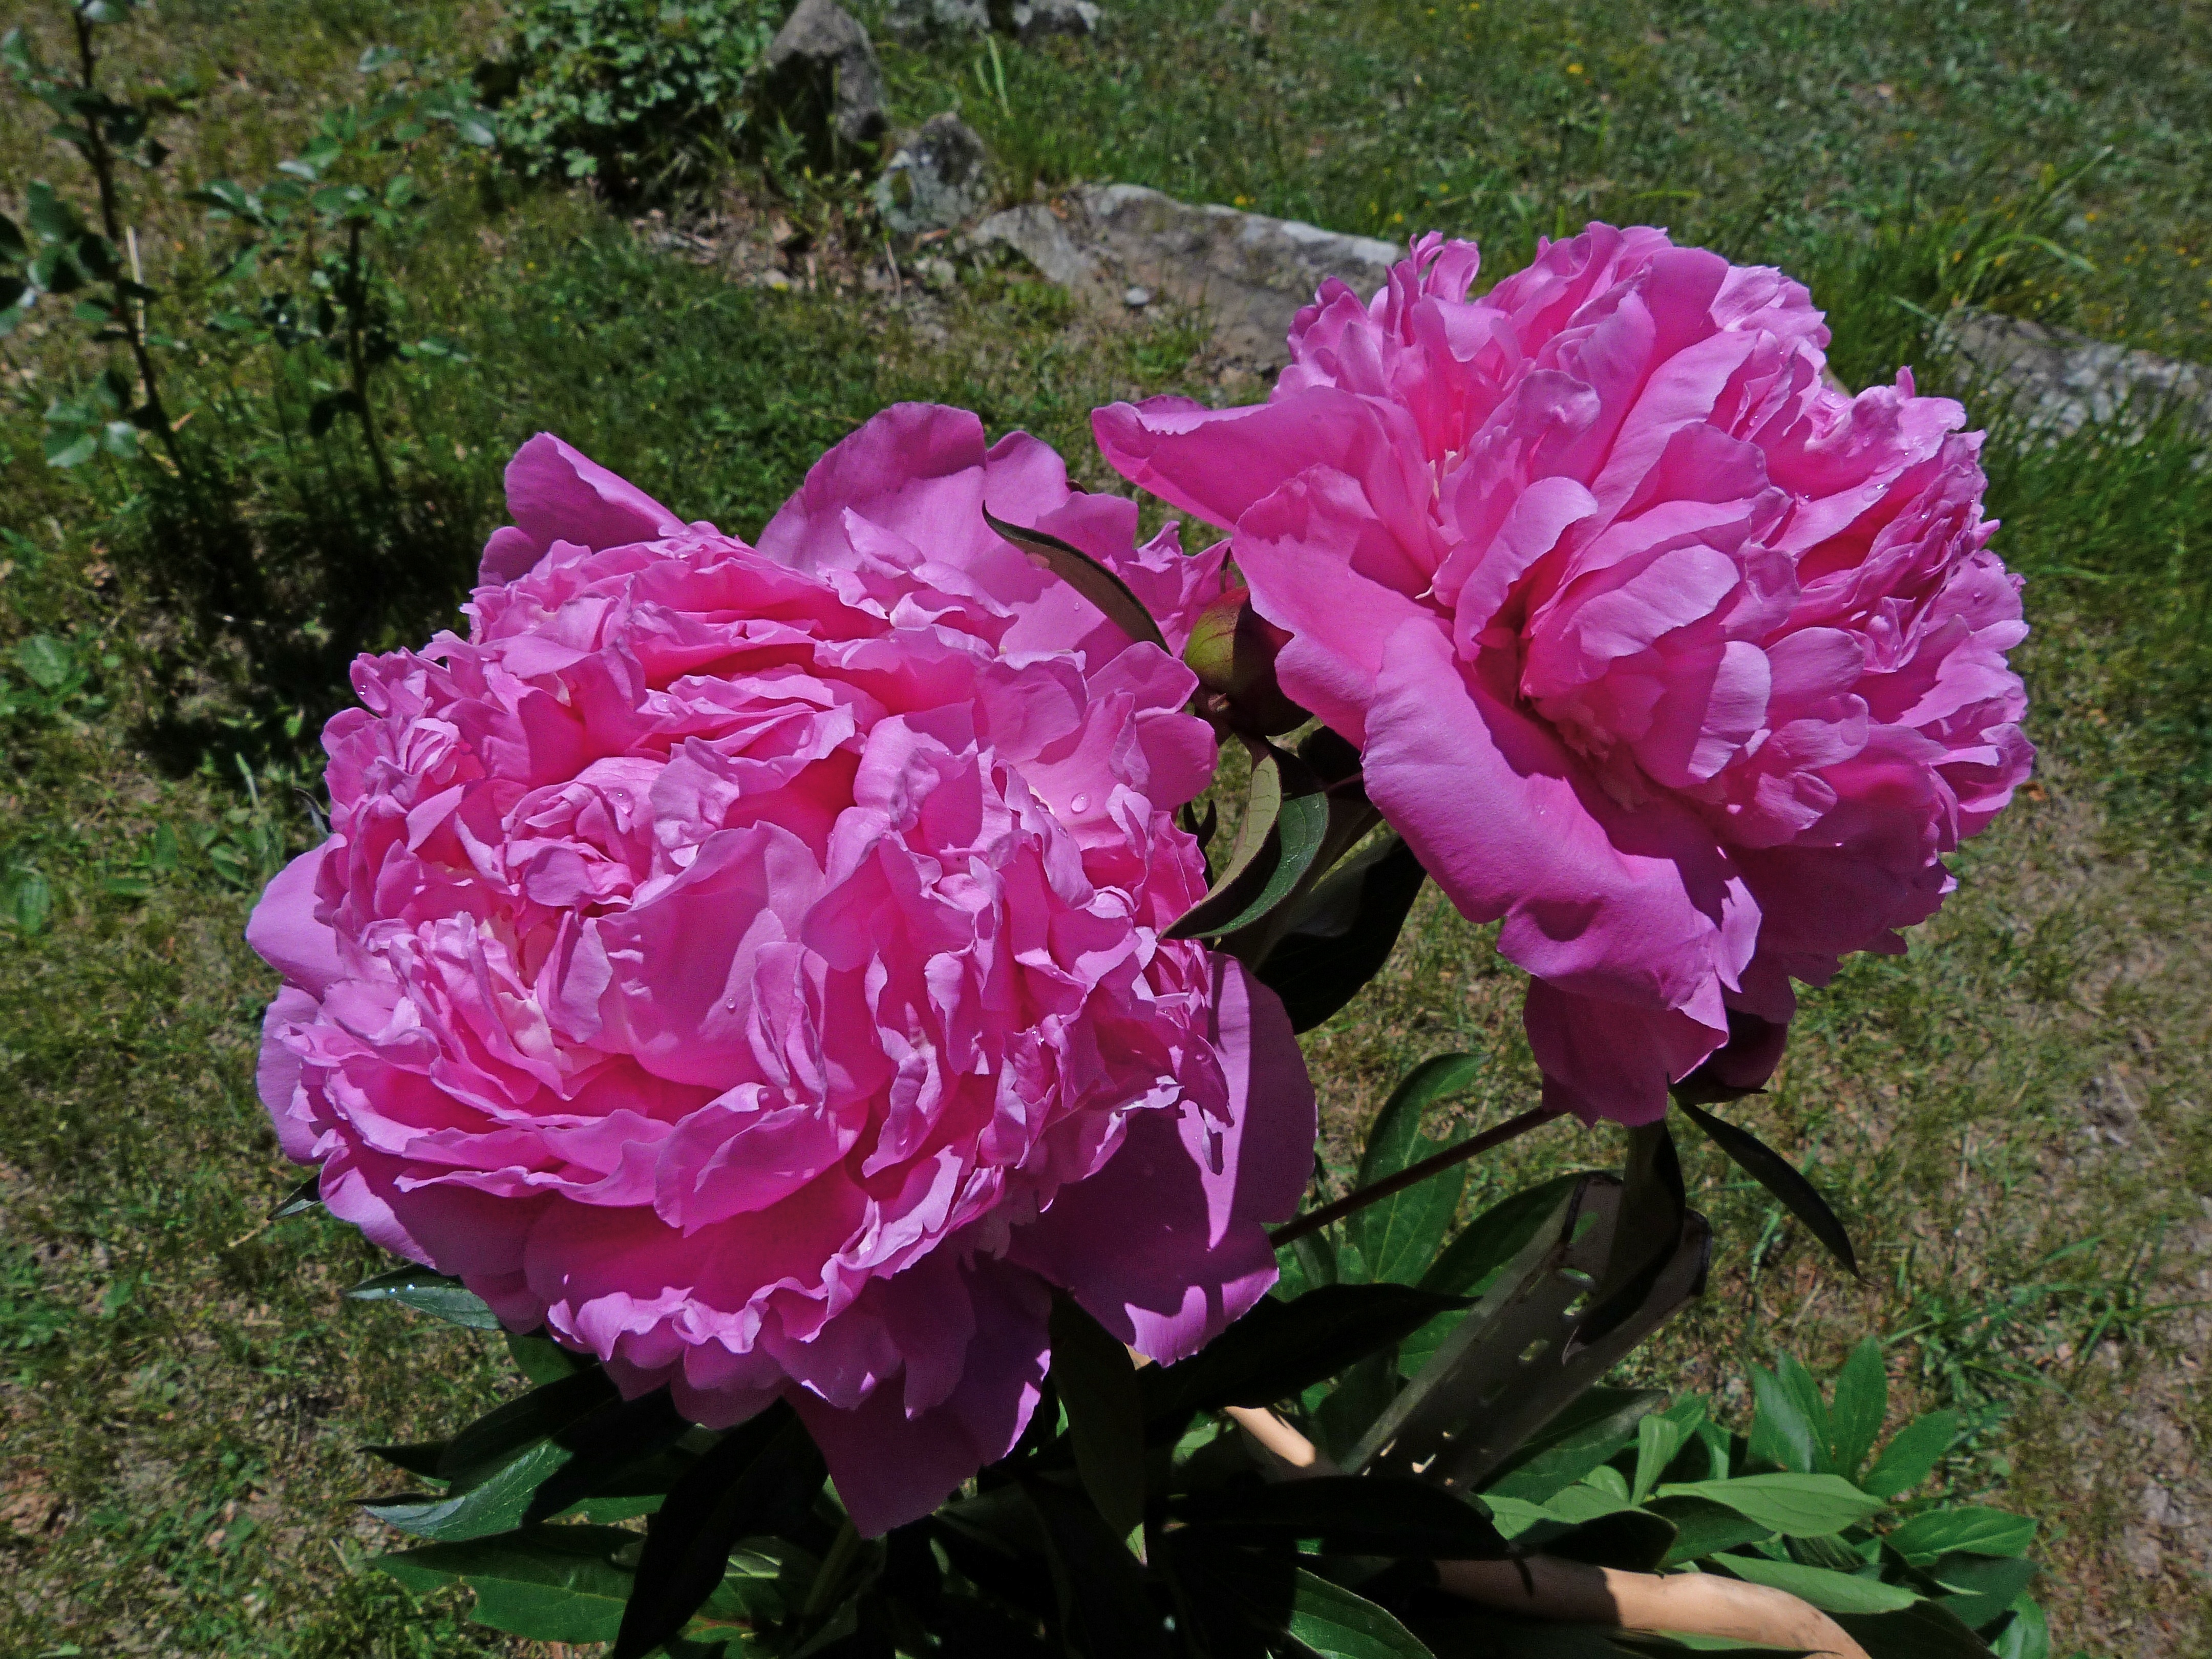
nature, light, plant, flower, petal, rose, spring, macro, garden, pink, flowers, petals, shrub, peony, floribunda, blossomed, flowering plant, garden roses, rose family, peony rose, land plant, rosa centifolia